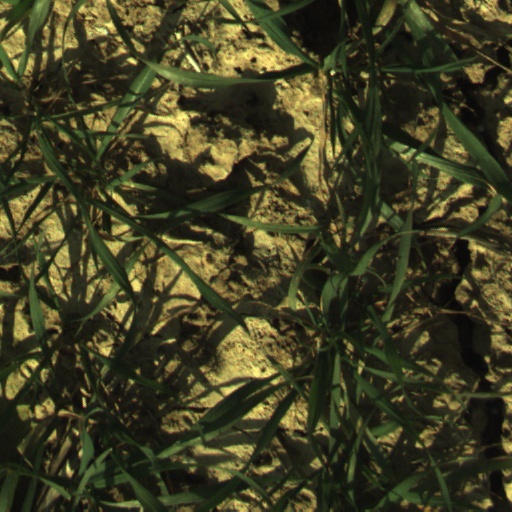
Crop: wheat